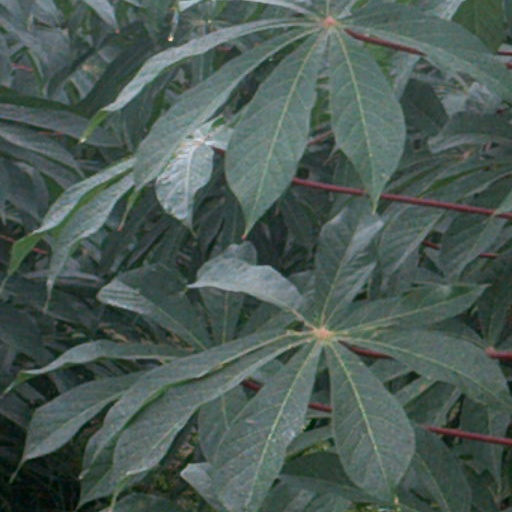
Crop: cassava